Daniil Kvyat

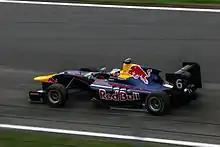

Kvyat spent 2013 competing in the GP3 Series with MW Arden and the European Formula 3 championship with Carlin Motorsport. Kvyat was a late registration for the latter series, and so he was ineligible for points. He scored five pole positions, seven podiums and a dominant win at Zandvoort. His first win saw an unusual mistake on the part of event organisers: there was no record of National Anthem of Russia present at Zandvoort, and ""The Patriotic Song"" by Mikhail Glinka was played instead to celebrate Kvyat's win. After this race he was offered a contract as a Formula 1 driver by Helmut Marko, head of the Red Bull Junior Team.